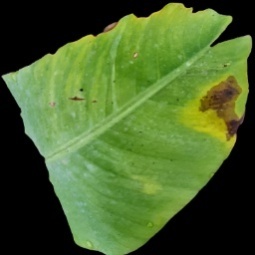
Label: Potassium